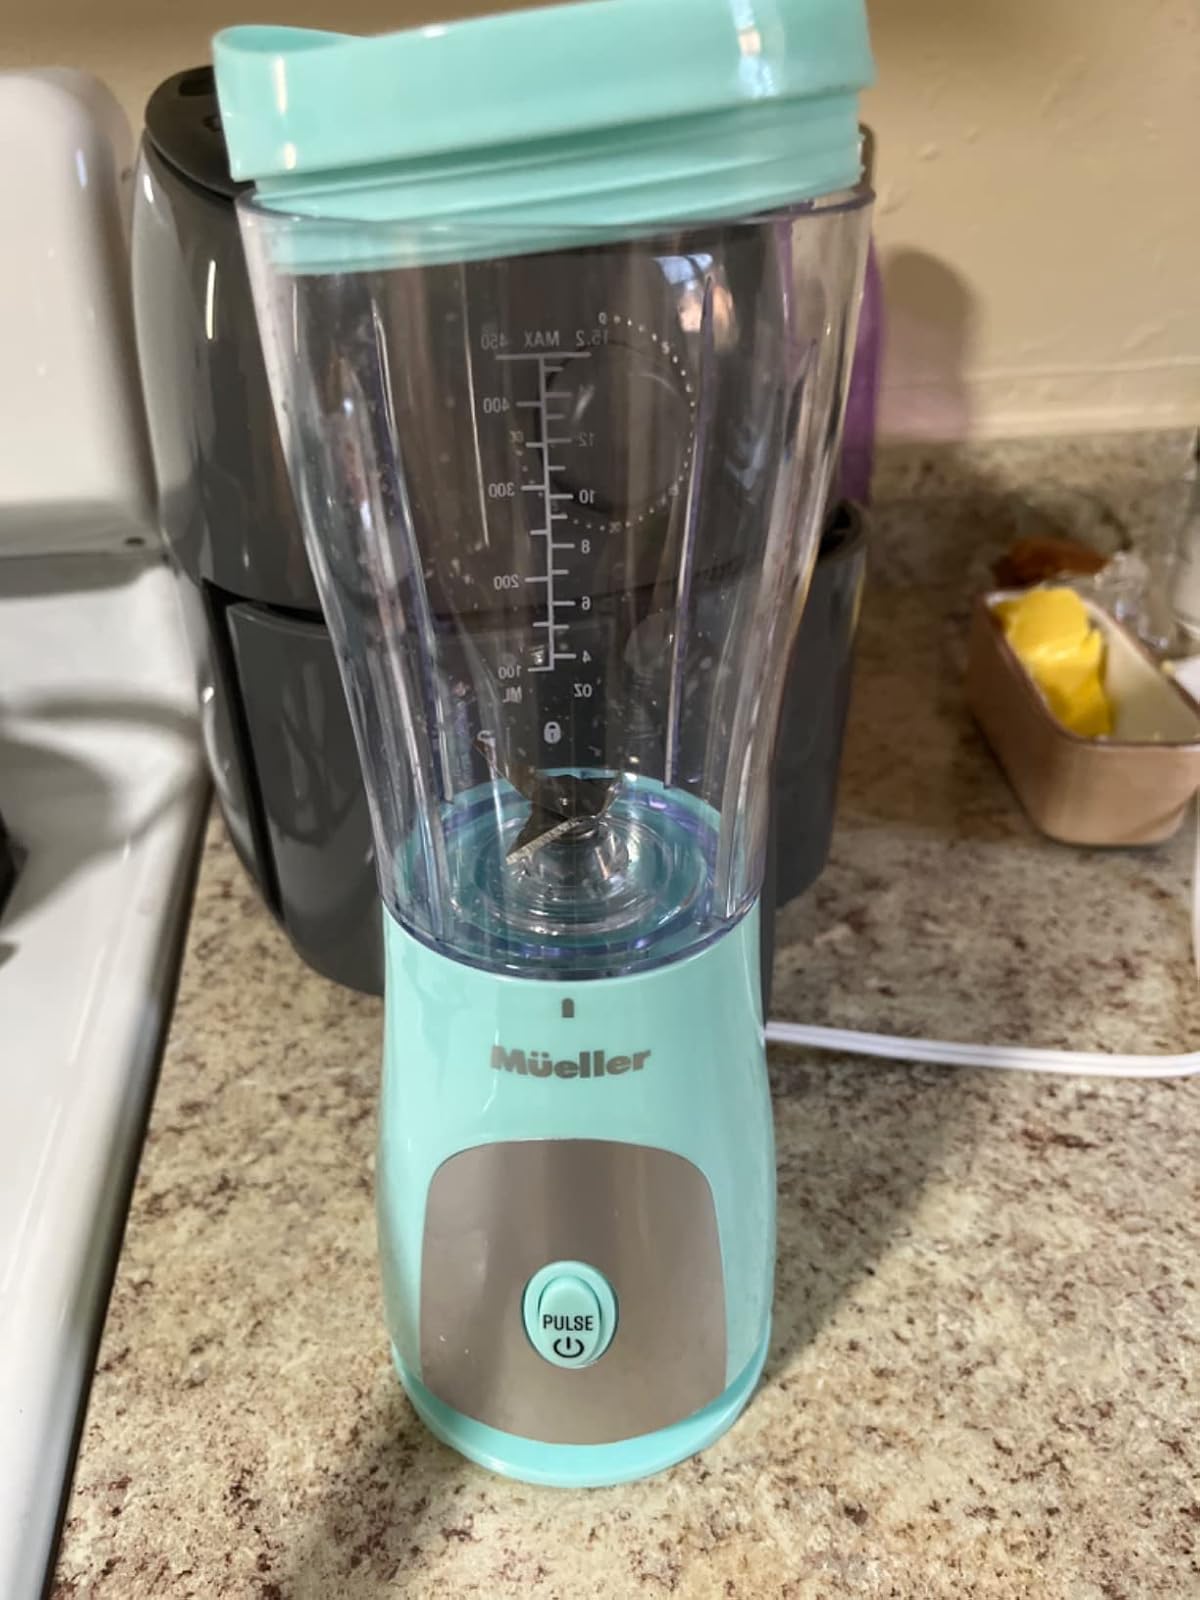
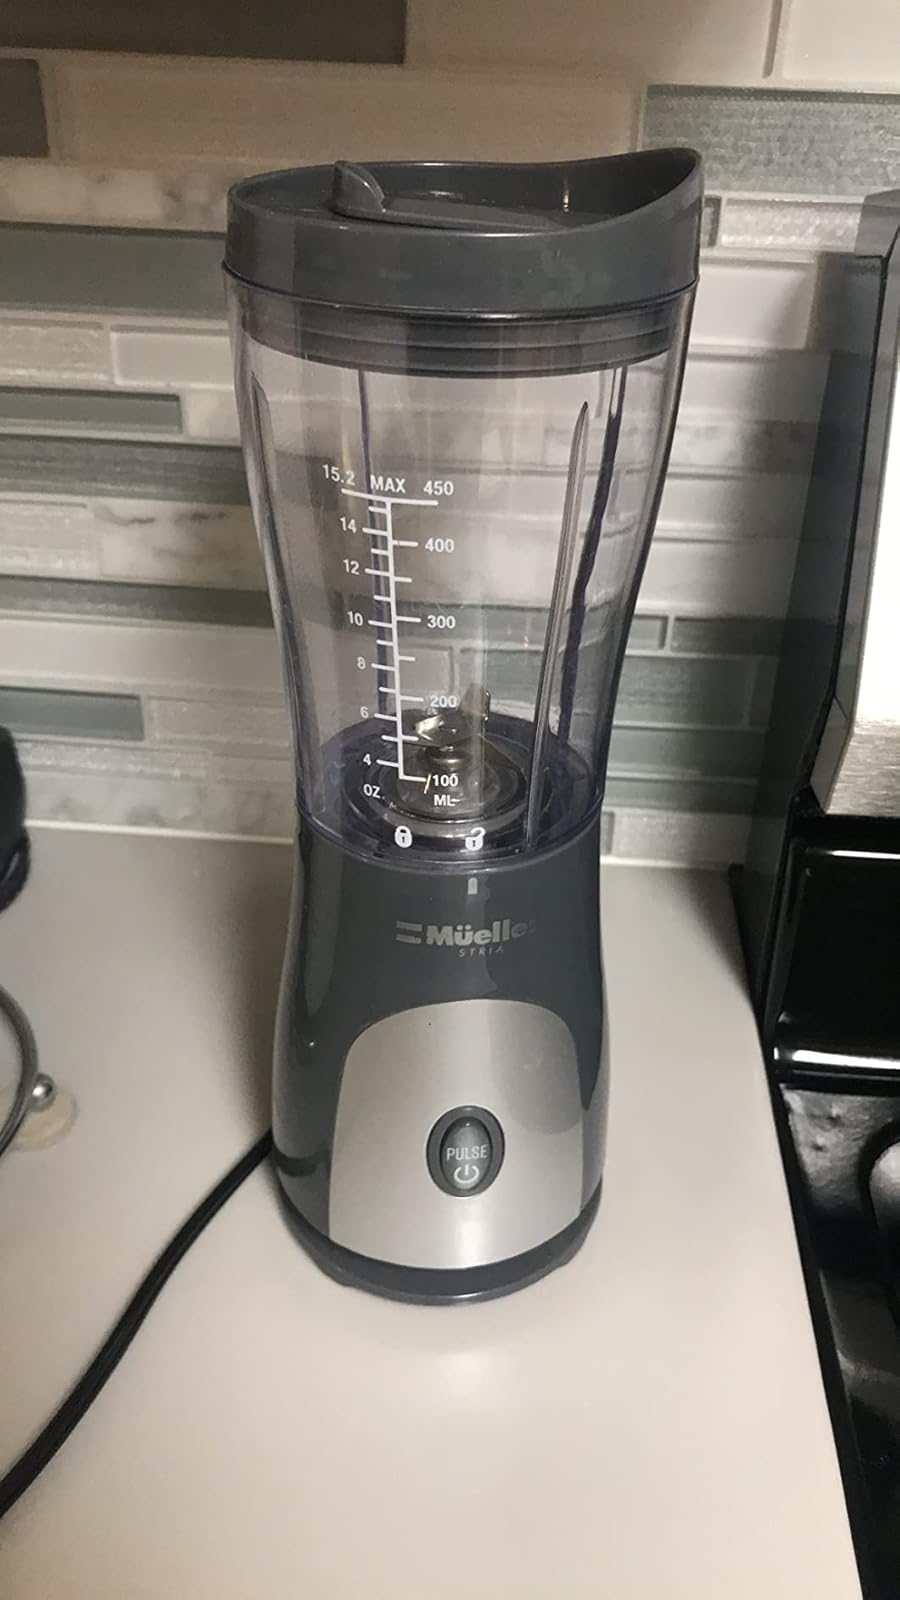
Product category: items_blender
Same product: no